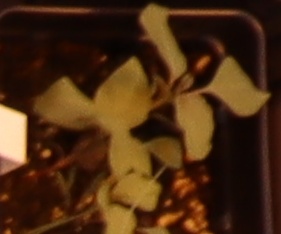
Label: Redroot Pigweed